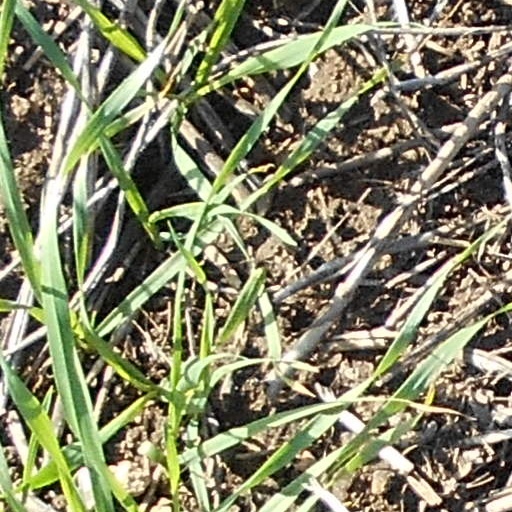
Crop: wheat